CRAI Library of the Pavilion of the Republic

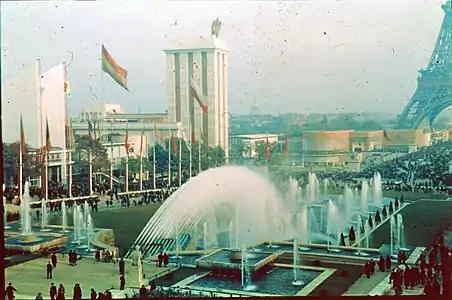
The large flag of the Second Spanish Republic, with horizontal bars of red, yellow, and purple, marking the Spanish Pavilion in Paris during the International Exposition in 1937 (Agfacolor)

In the entrance of the building were posters, photographs, photomontages, proclamations, information panels, as well as art and craft sent directly from Spanish central and autonomous governments, as well as various unions.